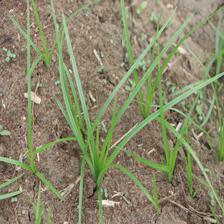
Label: Grass